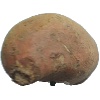
Label: potato_sweet